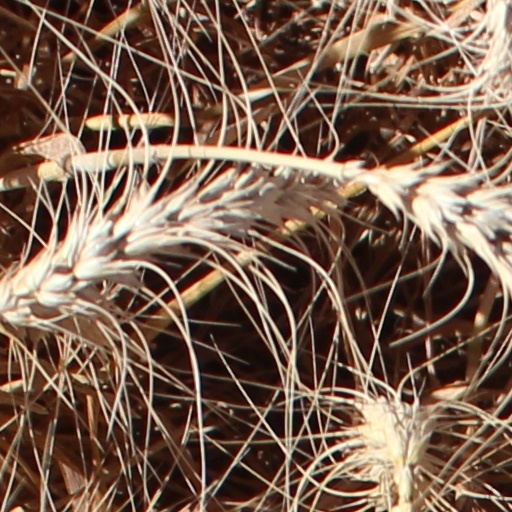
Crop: wheat